National Science Challenges

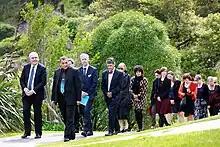
Launch of Healthier Lives – He Oranga Hauora National Science Challenge at Ōtākou Marae on 4 December 2015; Minister for Science and Innovation Steven Joyce on far left

The first phase of funding from 2013 to 2018 led to eleven Challenges being established beginning in 2014; the last was launched on 5 May 2016. At the midway review in 2018 the Challenges received their second tranche of funding ($320 million) to last from 1 July 2019 to 30 June 2024.